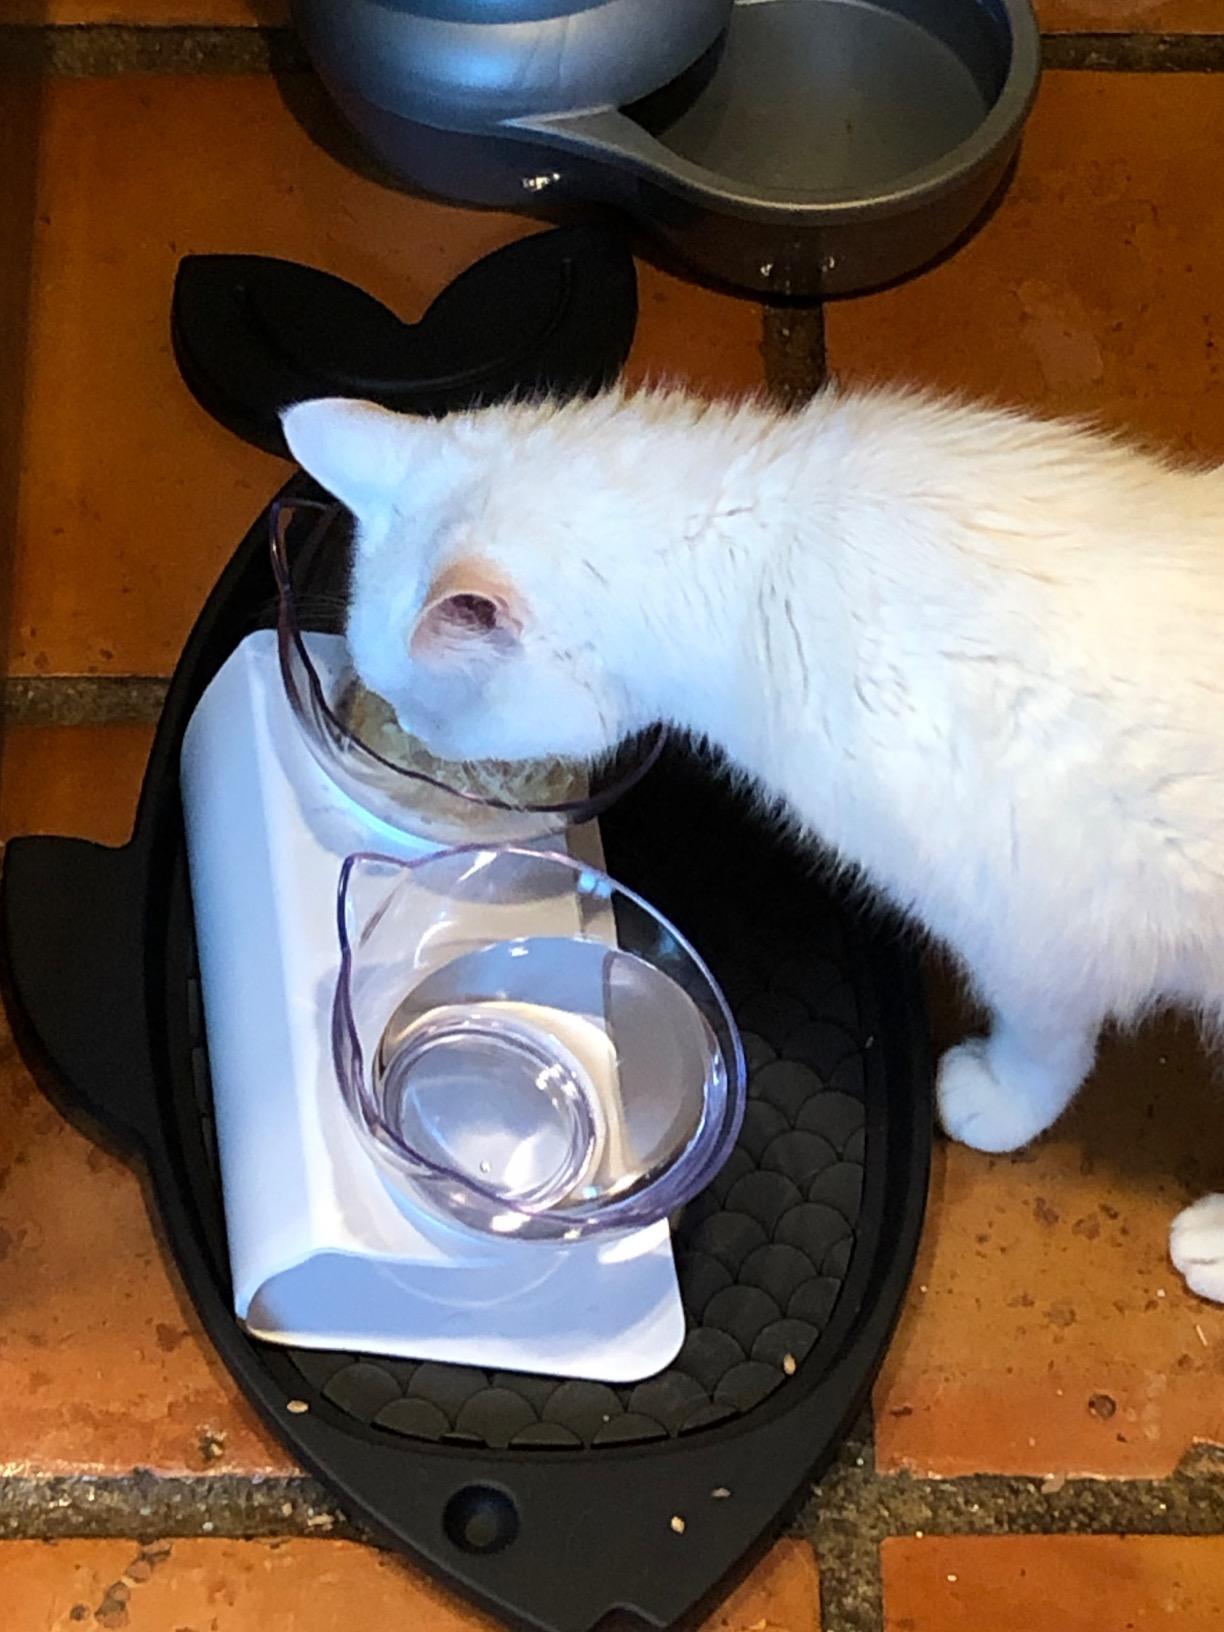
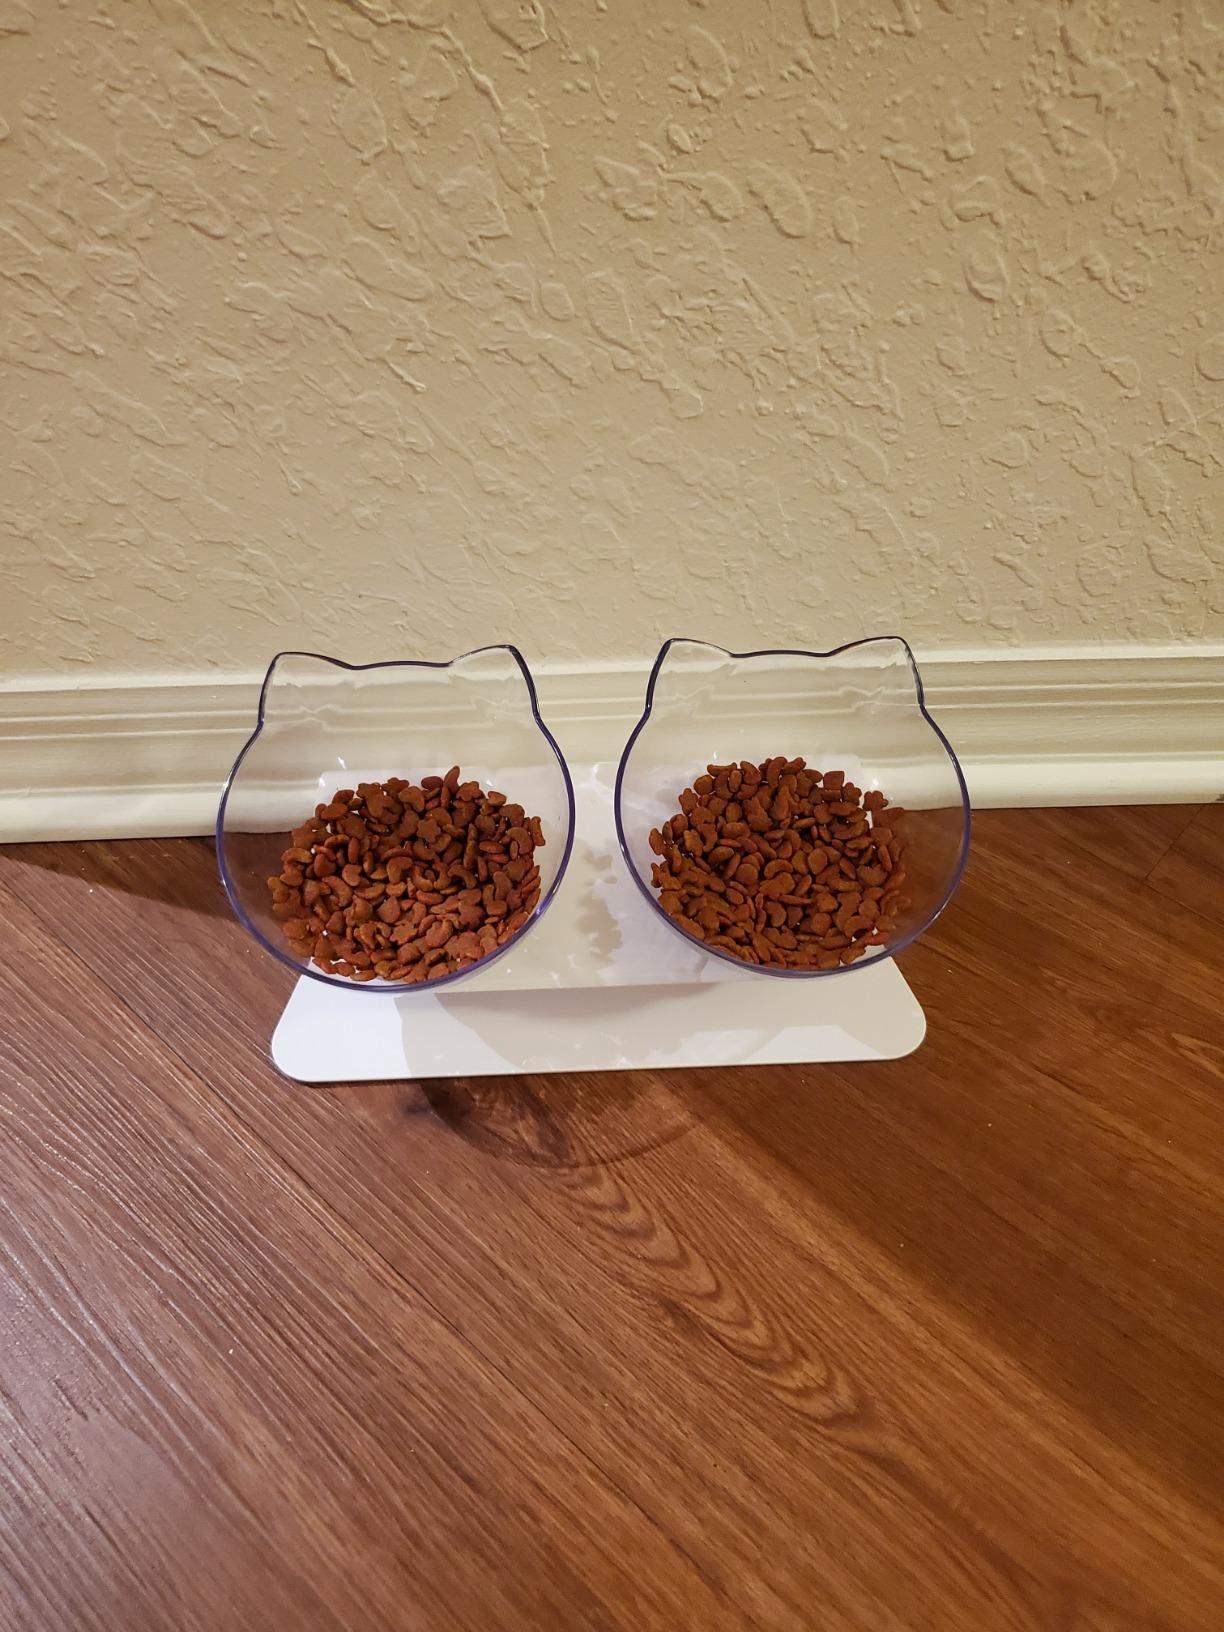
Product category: items_bowl
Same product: yes